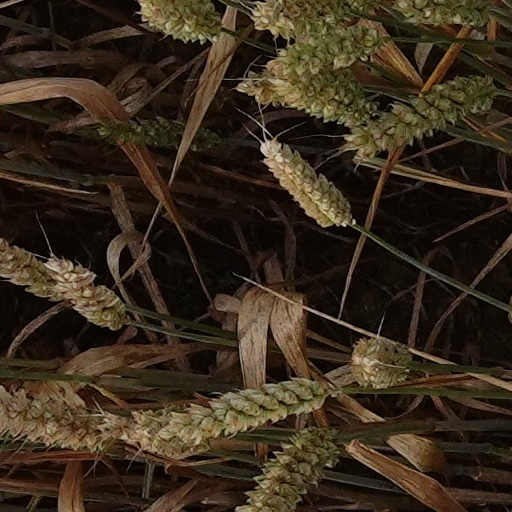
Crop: wheat